Agriculture in California

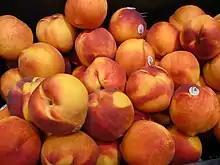
On sale at a grocery store in Fortuna, 2014

Commodity figs here suffer from many insect pests here. See , , , , , , , , and .